Quinta da Boa Vista (Madeira)

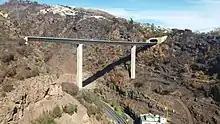
Aftermath of the fire on the slopes above the quinta, near the Botanical Garden

The Quinta da Boa Vista survived the 2016 Portugal wildfires unscathed; other orchid gardens, such as the "Jardim Orquídea" were almost completely destroyed.